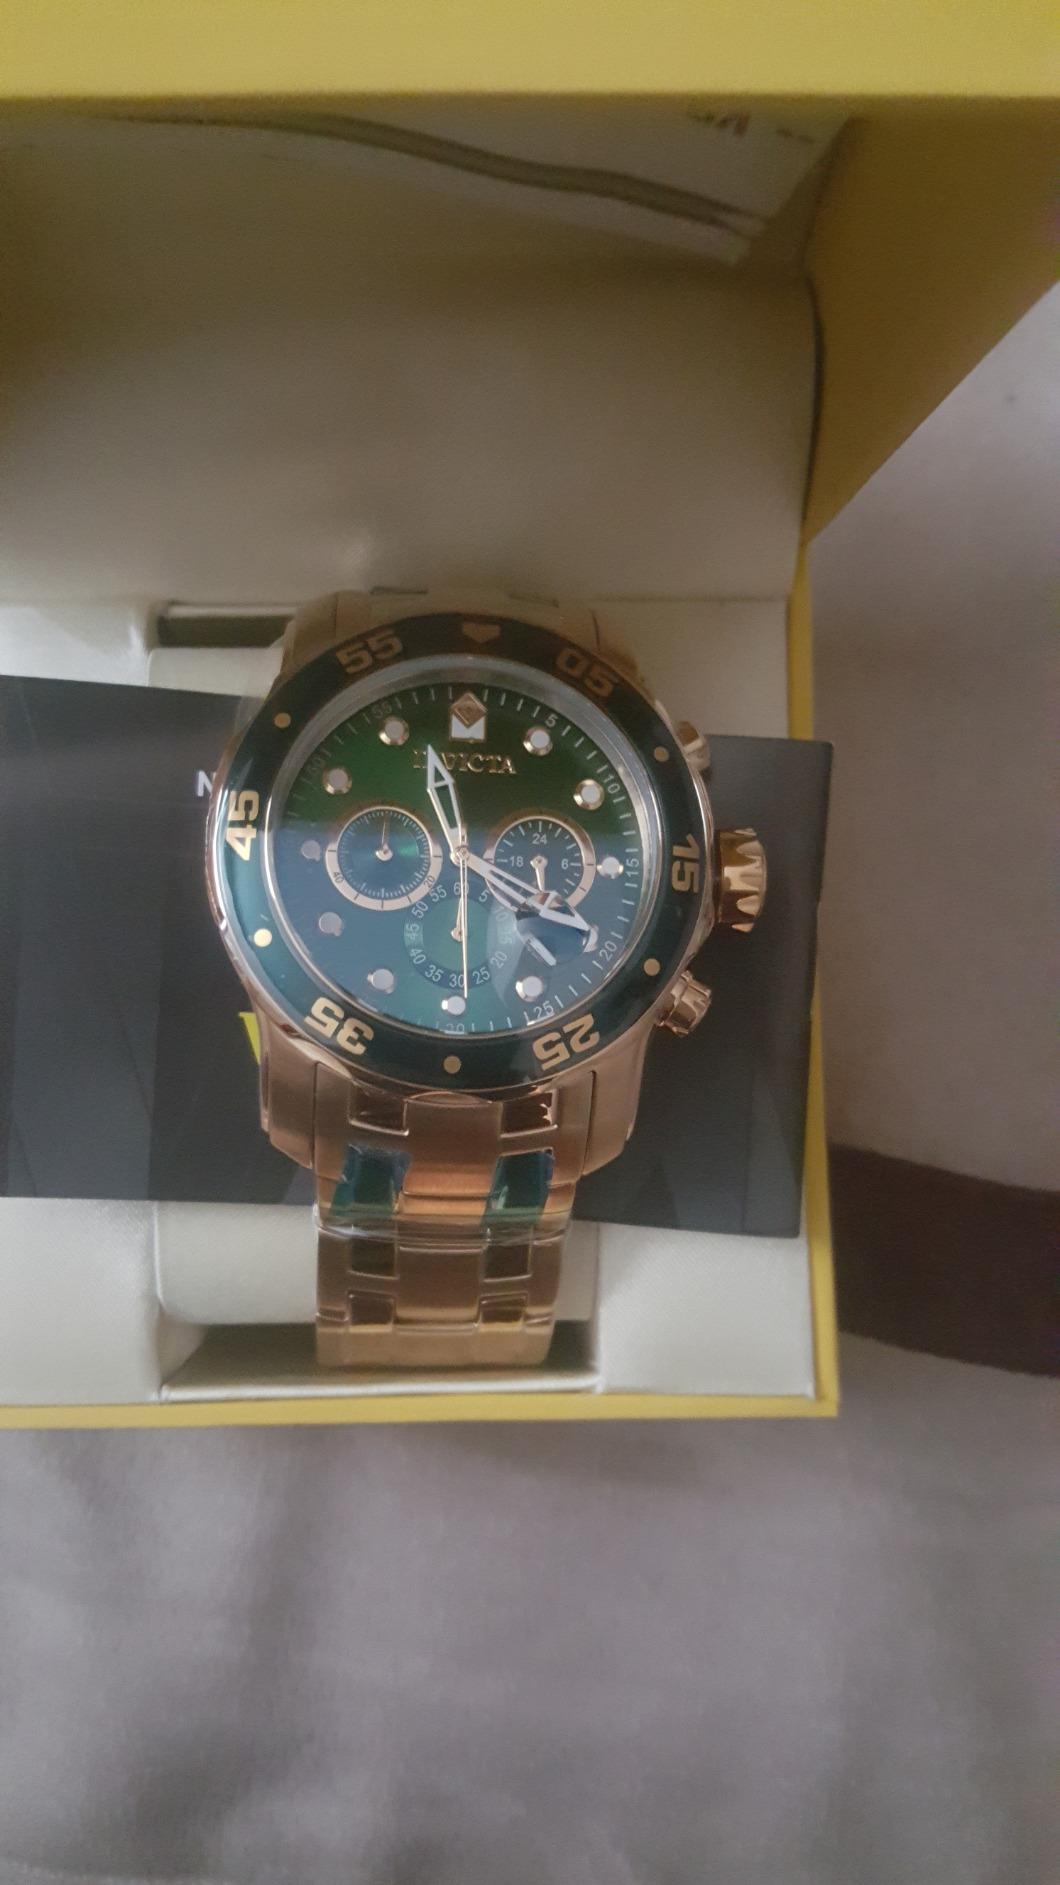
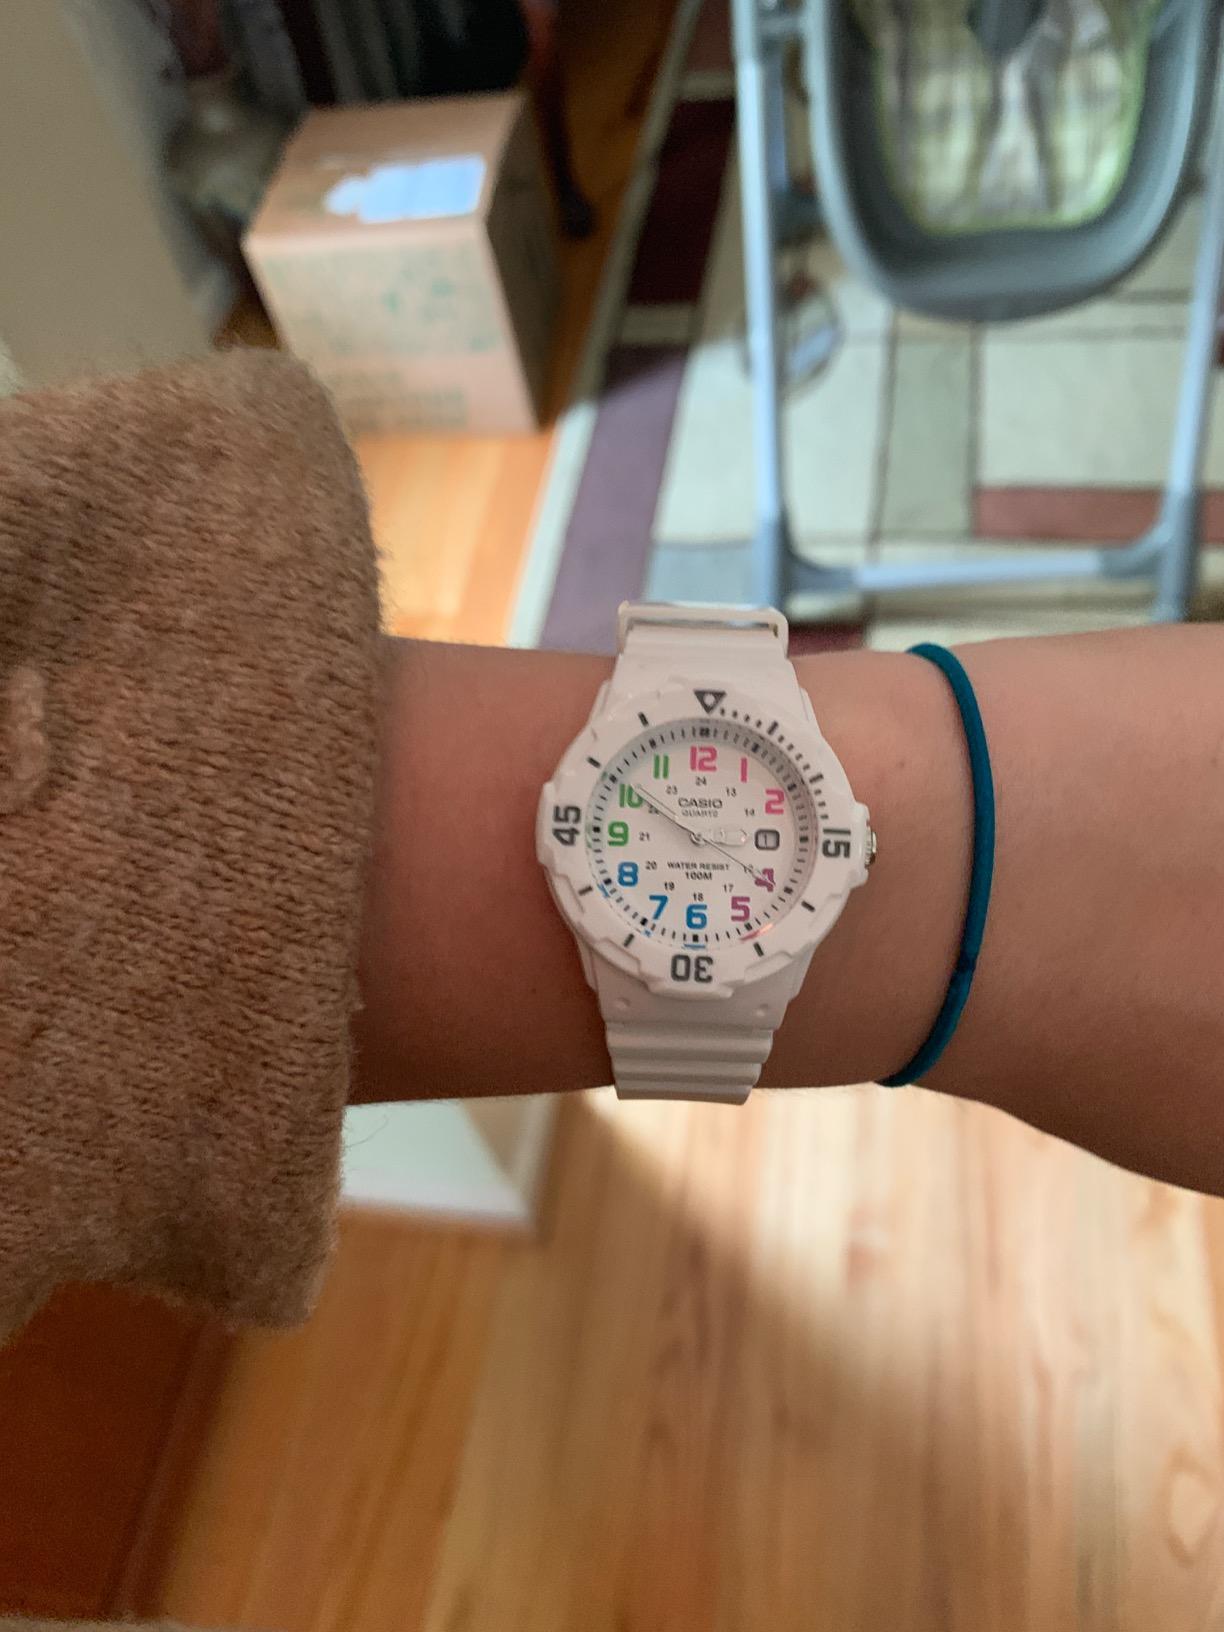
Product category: accessories_watch
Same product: no